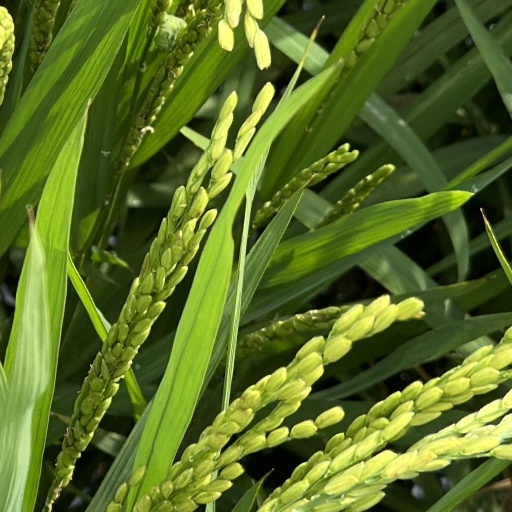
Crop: rice